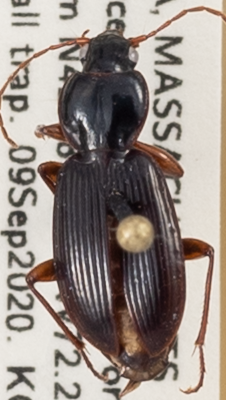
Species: Synuchus impunctatus
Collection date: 2020-09-09
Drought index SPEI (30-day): -0.146
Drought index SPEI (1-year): -0.8
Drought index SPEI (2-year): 0.518